Oliva todosina

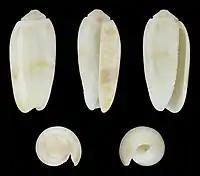
var. "lepida"

This marine species occurs off Madagascar and in the Bay of Bengal; also off Japan, Micronesia and Polynesia.